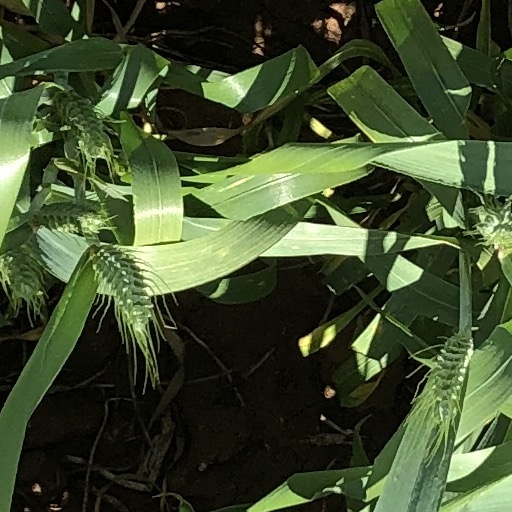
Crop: wheat